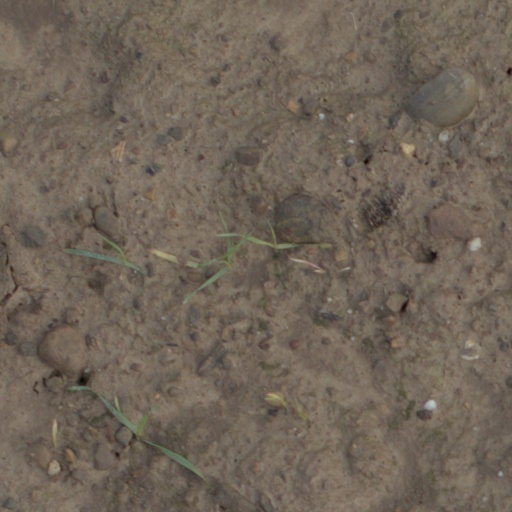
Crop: wheat